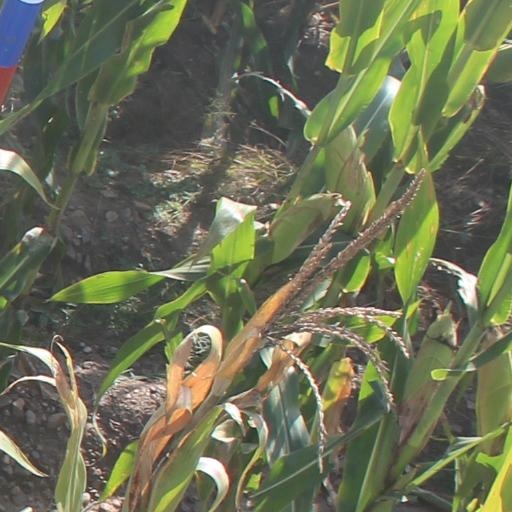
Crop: maize; corn